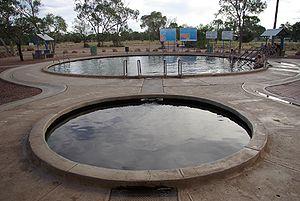
Le Grand bassin artésien, en anglais The Great Artesian Basin, GAB, est la seule réserve importante et sûre d'eau de tout le continent australien.